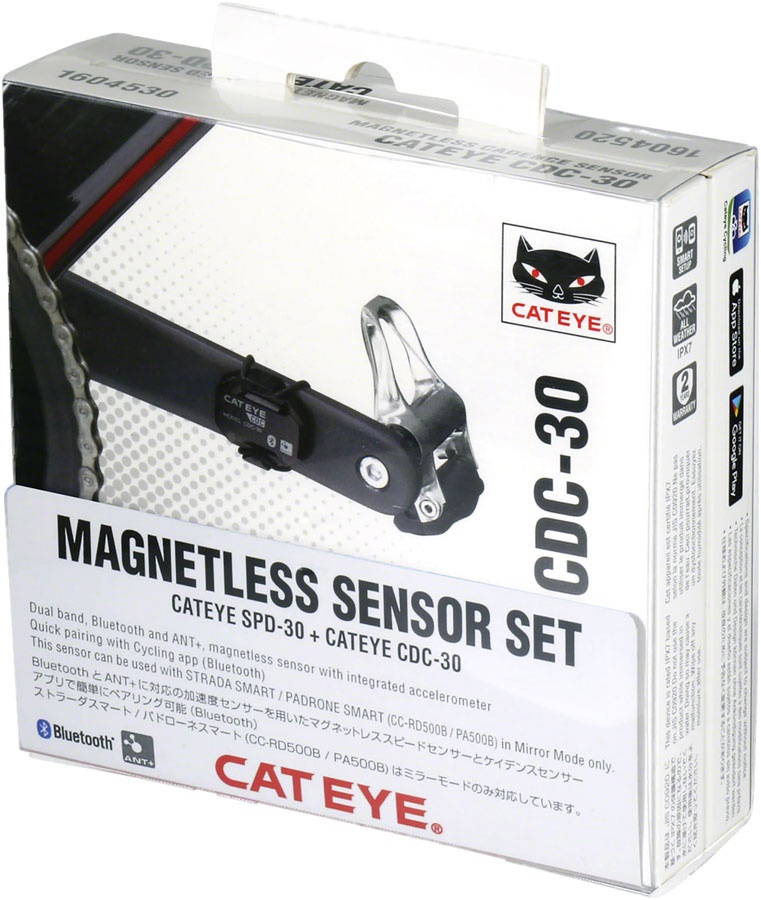
Comp Part Cateye 1604550 Spd/Cdc-30 Sensor Ant+/Bluetooth Padrone
Magnetless Sensors Brand: CatEye Model: E3669 Length: 5.03 Width: 4.91 Height: 1.67 Weight lb: 0.2 Part Number: 1604550 Barcode: 725012035931
Brand: CATEYE
Category: Sporting Goods > Outdoor Recreation > Cycling > Bicycle Accessories > Bicycle Computer Accessories > Bicycle Computer Cadence Sensors